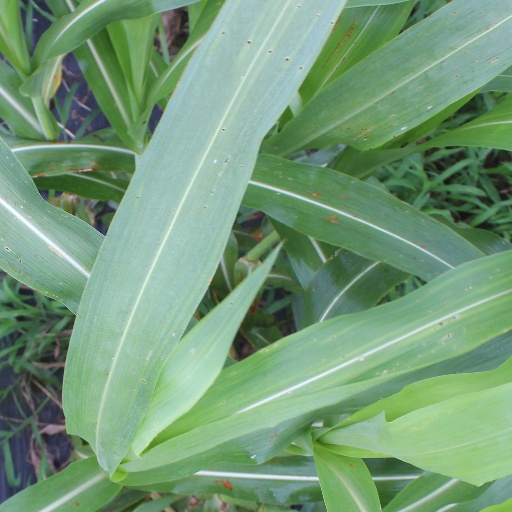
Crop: sorghum